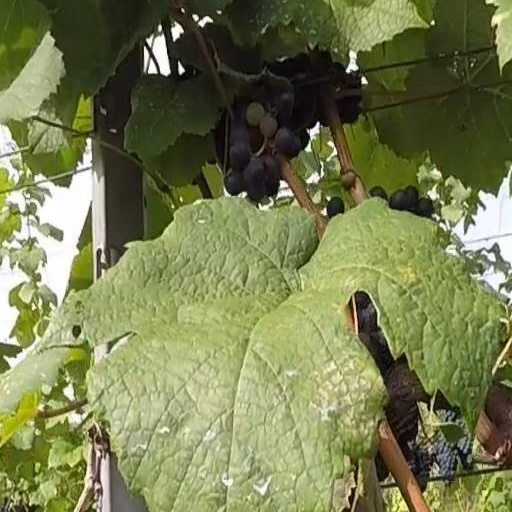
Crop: grape